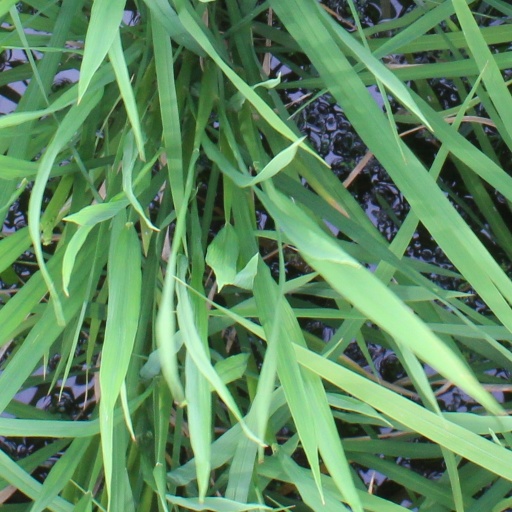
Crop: rice